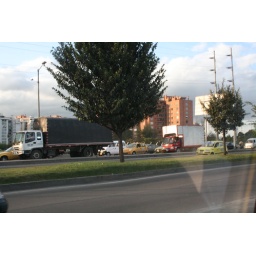
The road near Nando's house